Proatlas

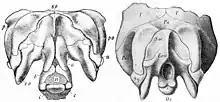
Skull of the sauropod dinosaur "Smitanosaurus" in posterior view, with (left) and without (right) the proatlases in place

A number of different interpretations have been made of the proatlas. The most common interpretation is that it is the vestigial neural arch of a vertebra that is otherwise fully incorporated into their skull, but the development shows some differences from other vertebrae that present difficulties for this hypothesis.